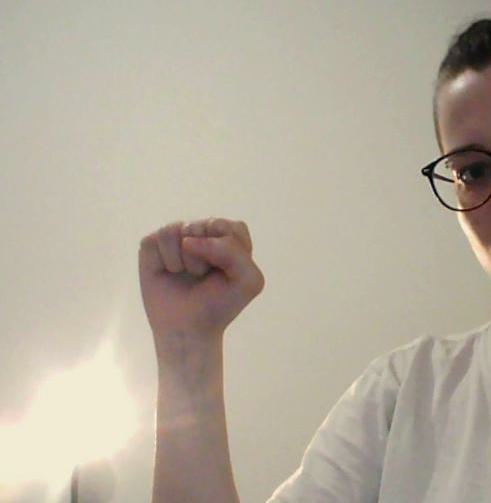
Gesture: fist